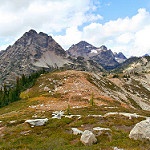
Label: mountain